Kerry Gibson

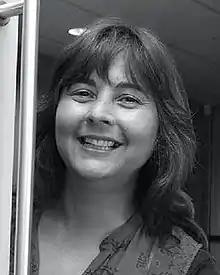
Gibson in 2007

Kerry Lynn Gibson is a South African-New Zealand clinical psychologist and academic, specialising in youth mental health. She is a professor in the School of Psychology at the University of Auckland. Gibson was the president of the New Zealand Psychological Society, from 2014 until 2016.